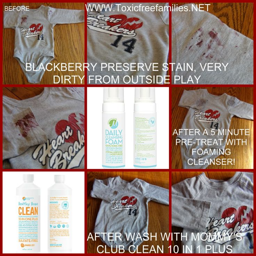
i used the % toxic free , oxygen based mommy 's products on this blackberry preserve stain .